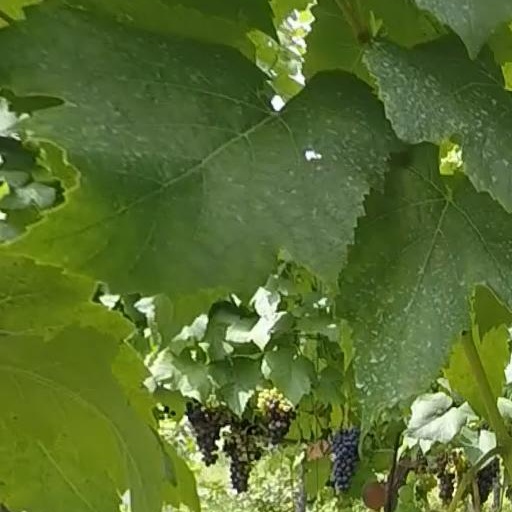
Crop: grape